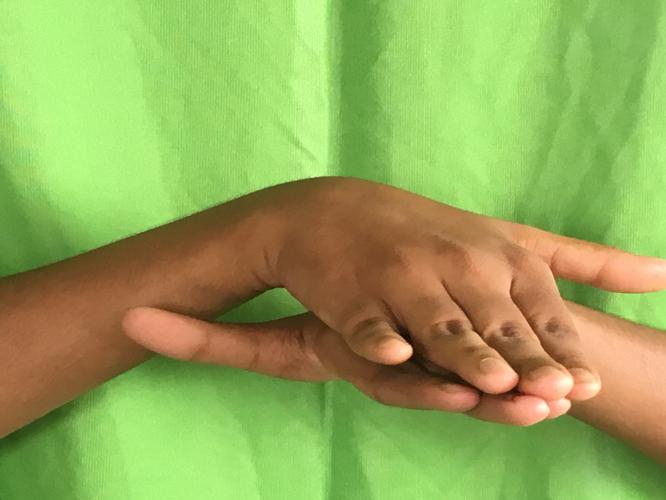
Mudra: Matsya
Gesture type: double_hand